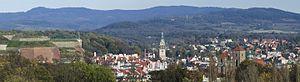
Kłodzko qui fait partie de la voïvodie de Basse-Silésie.